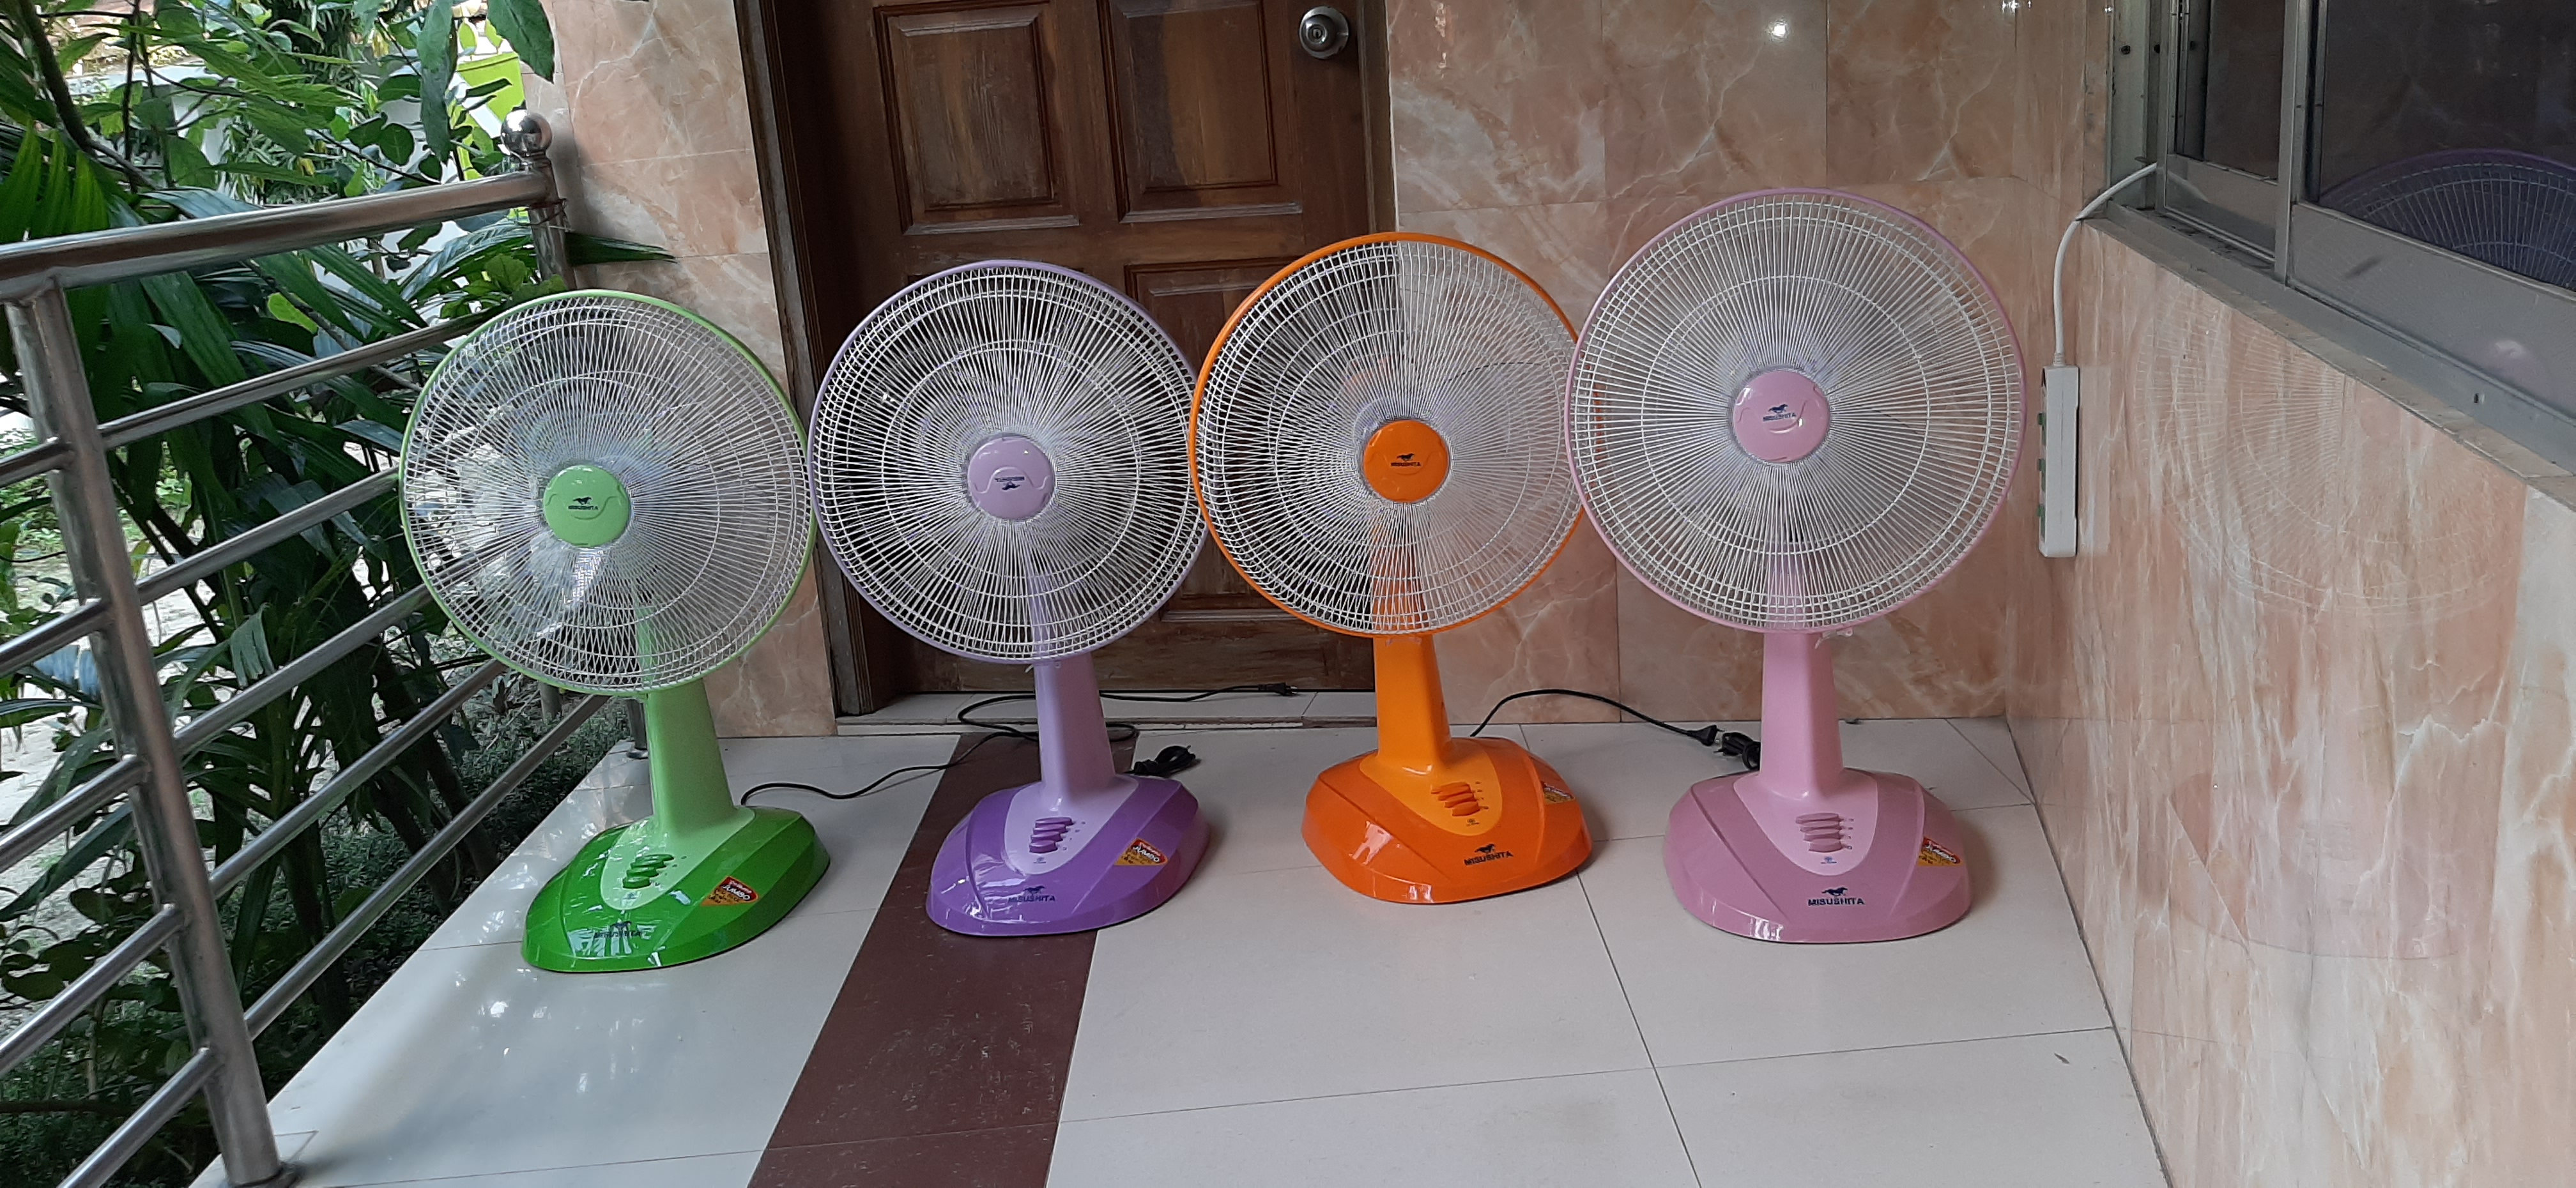
Misushita, table, fan, mechanical fan, wine glass, glass, stemware, drinkware, tableware, plastic